Cribriform plate

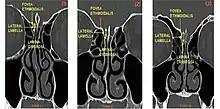
From left to right, Keros type I, II, and III.

The depth of the olfactory fossa is determined by the height of the lateral lamella of the cribriform plate. Keros in 1962, classified the depth into three categories.